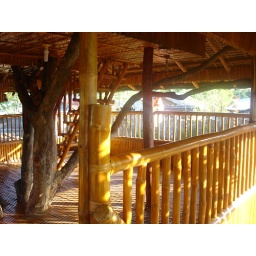
in Zambales - uncle amy's resort has a 3-level tree house in the backyard